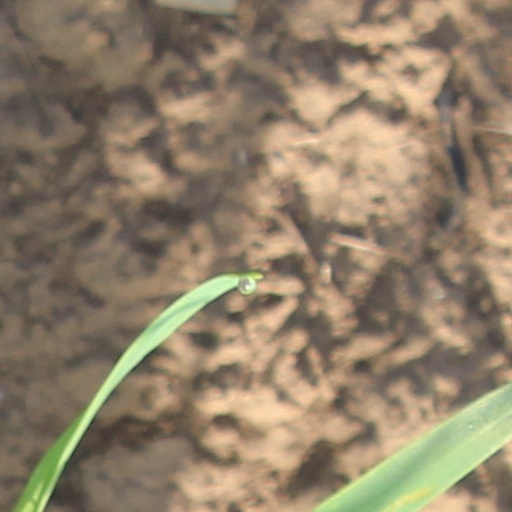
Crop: wheat